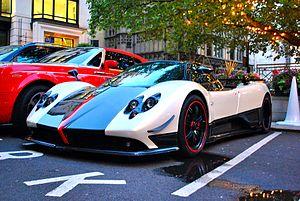
La Pagani Zonda est une supercar du constructeur automobile italien Pagani produite depuis 1999 au rythme d'environ vingt-cinq unités par an. En décembre 2005, soixante Zonda, toutes versions confondues, avaient été construites. Elle existe en coupé et en roadster, possède un moteur en position centrale arrière et est principalement composée en matériaux composites à base de fibre de carbone.